Serial digital interface

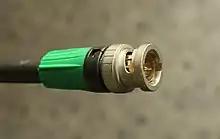
Serial digital interface uses BNC connectors

Serial digital interface (SDI) is a family of digital video interfaces first standardized by SMPTE (The Society of Motion Picture and Television Engineers) in 1989. For example, ITU-R BT.656 and SMPTE 259M define digital video interfaces used for broadcast-grade video. A related standard, known as high-definition serial digital interface (HD-SDI), is standardized in SMPTE 292M; this provides a nominal data rate of 1.485 Gbit/s.